Mass media in Cape Verde

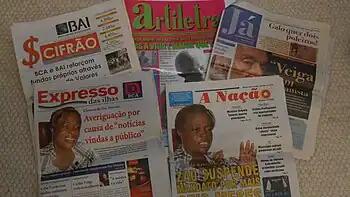
Newspapers of Cape Verde including "Expresso das Ilhas", "A Nação" and "Já"

"Horizonte" is a daily newspaper. The government-run "Novo Jornal-Cabo Verde" is published twice weekly. Weekly periodicals include "A Semana", "Expresso das Ilhas", "Jornal Horizonte", "Terra Nova", "Boletim Informativo", "A Nação", founded in 2007 and "A Voz" founded in 2013. Today, many of these national level newspaper sites are also available online (some with subscription). Regional newspapers includes "Jornal O Cidadão" (São Vicente), "Artiletra" (São Vicente), a bi-monthly newspaper/periodical, "Jornal de São Nicolau" and "Oceanpress" (Sal). Newspapers are written in the official language, Portuguese. Some such as "A Semana" and "Jornal Horizonte" has some articles written in Cape Verdean Creole. Newspapers, especially online are also written in English, some newsstands offers English language papers and rarely French especially at touristic areas of the islands of Sal and Boa Vista. The first English language papers were first written in the late-19th century but were rarely common, most of them were available in Mindelo, São Vicente which were one of the most coal refueling stopovers in West Africa. Online, recently some articles on "A Semana" is also available in English.